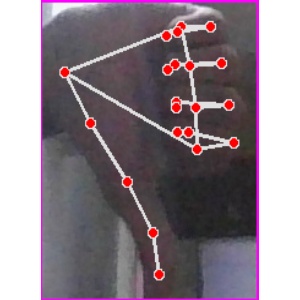
अक्षर: फ